Walter R. Booth

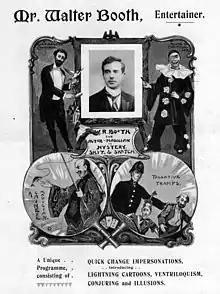
Advertising flyer for Walter R Booth - Entertainer (Davenport Collection)

Booth went to work for Paul first devising and then later directing short trick films, beginning with "The Miser's Doom" and "Upside Down; or, the Human Flies" (both 1899). Many of their early collaborations, such as "Hindoo Jugglers" and "Chinese Magic" (both 1900) were based on conjuring tricks, whilst "A Railway Collision" (1900) pioneered the use of scale models. They reached the height of their collaboration in 1901; with simple trick films, such as "Undressing Extraordinary", "The Waif and the Wizard" and "An Over-Incubated Baby" which relied on jump-cuts, "The Devil in the Studio" and "Artistic Creation" which integrated hand drawn elements, and "Cheese Mites; or, Lilliputians in a London Restaurant" which experimented with superimposition; as well as more complex films, such as "The Haunted Curiosity Shop", "Scrooge, or, Marley's Ghost" and "The Magic Sword" which has been compared to the work of Georges Méliès. Their collaborations continued for the next five years with such films as "The Extraordinary Waiter" (1902), "An Extraordinary Cab Accident" and "The Voyage of the Arctic" (both 1903), before culminating with "Is Spiritualism A Fraud?" and "The '?' Motorist" (both 1906).